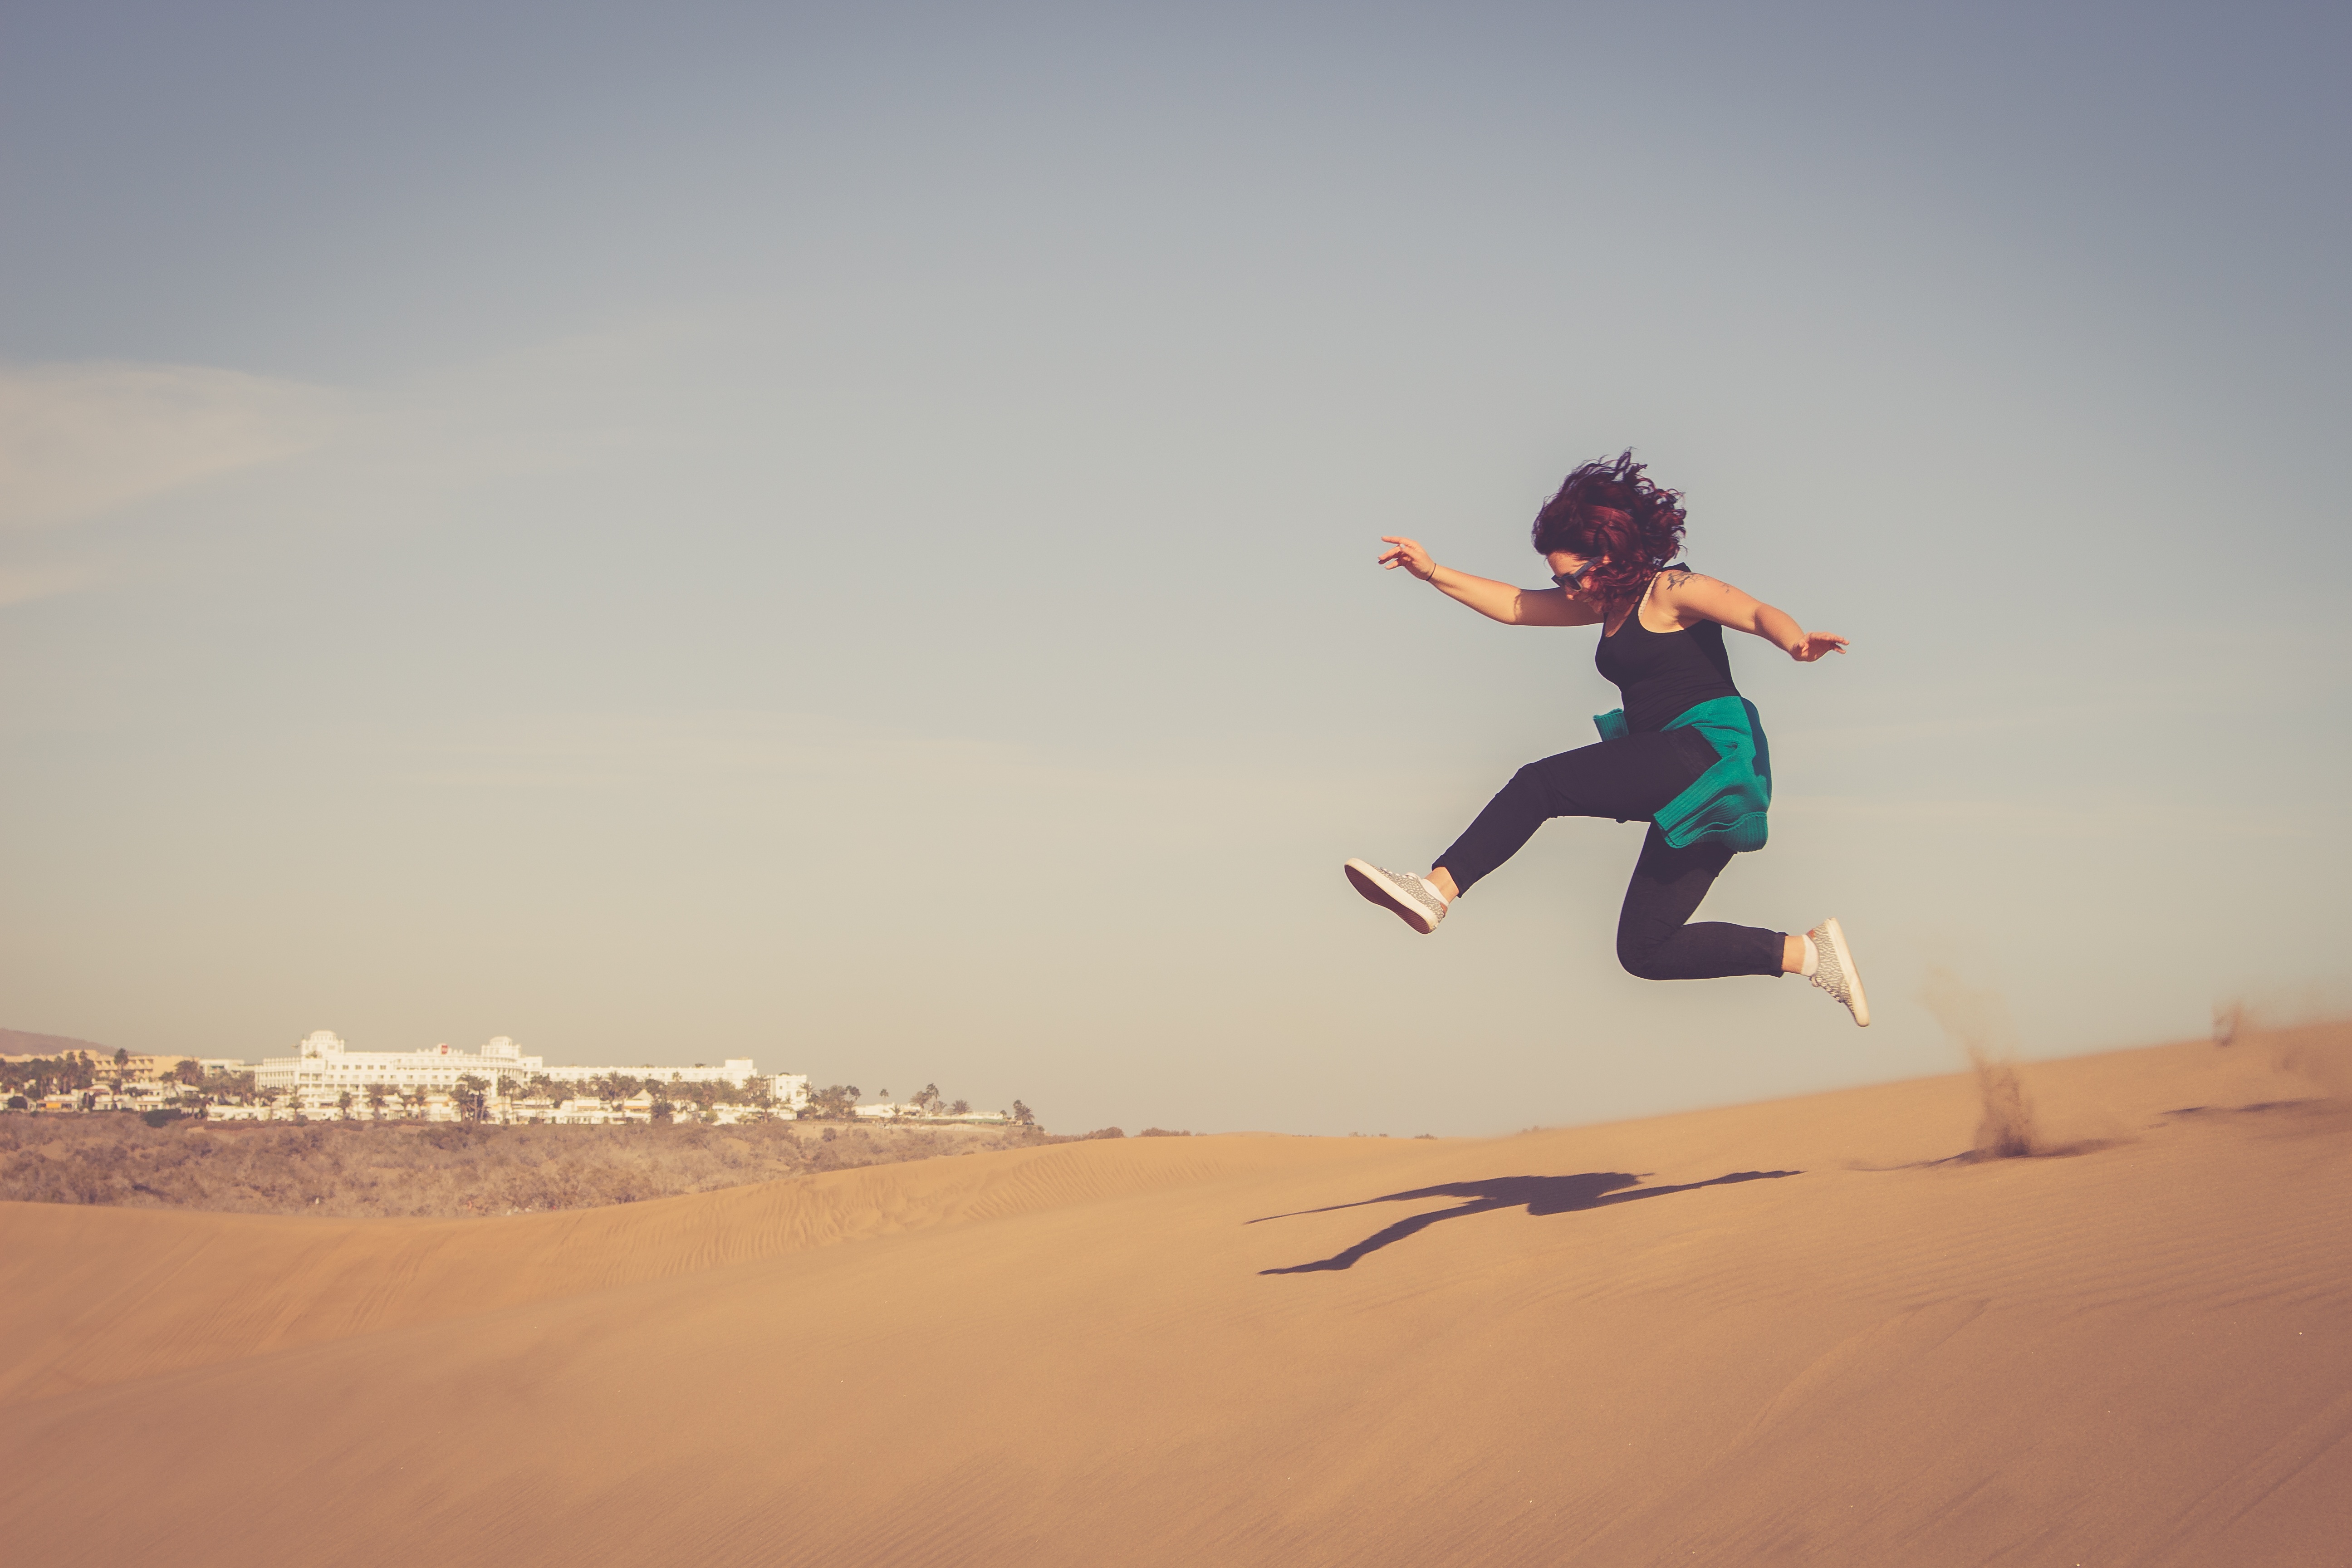
sand, desert, jumping, extreme sport, toy, natural environment, aeolian landform, atmosphere of earth